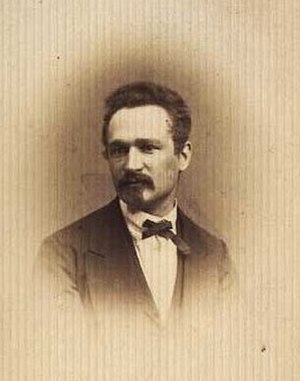
Theodor Philipsen
Theodor Esbern Philipsen var en dansk maler.